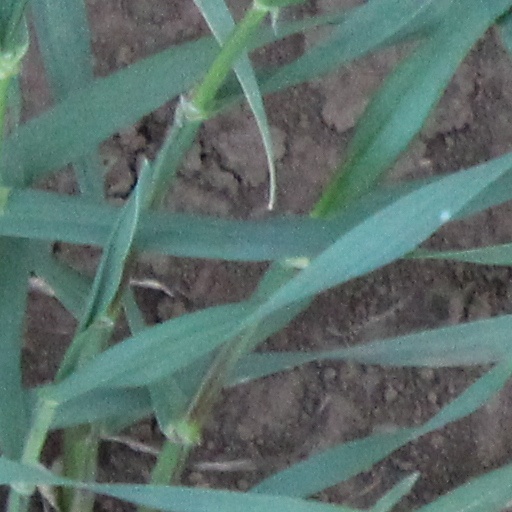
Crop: wheat